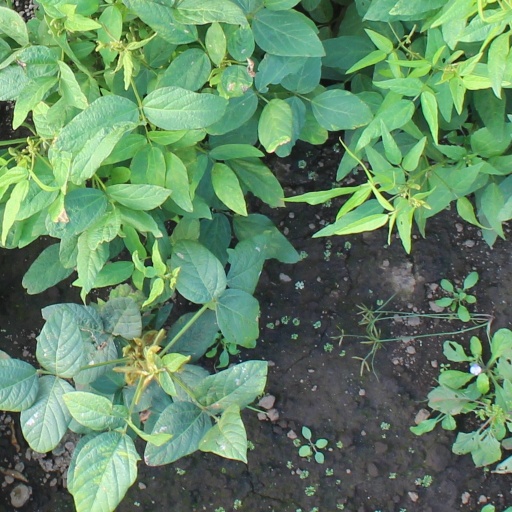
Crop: soybean